Diaper

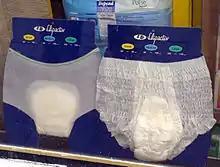
Adult diapers may be worn for urinary and fecal incontinence.

Although most commonly worn by and associated with babies and children, diapers are also worn by adults for a variety of reasons. In the medical community, they are usually referred to as "adult absorbent briefs" rather than diapers, which are associated with children and may have a negative connotation. The usage of adult diapers can be a source of embarrassment, and products are often marketed under euphemisms such as incontinence pads. The most common adult users of diapers are those with medical conditions which cause them to experience urinary incontinence (like bedwetting) or fecal incontinence, those who are bedridden or otherwise limited in their mobility, or for other emotional, physical, or mental needs. It is important that the user selects the proper type, size, and absorbency level for their needs as every diaper design is different.